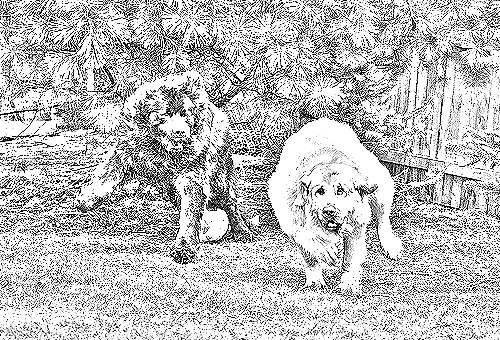
Portrait style: Sketch Portrait